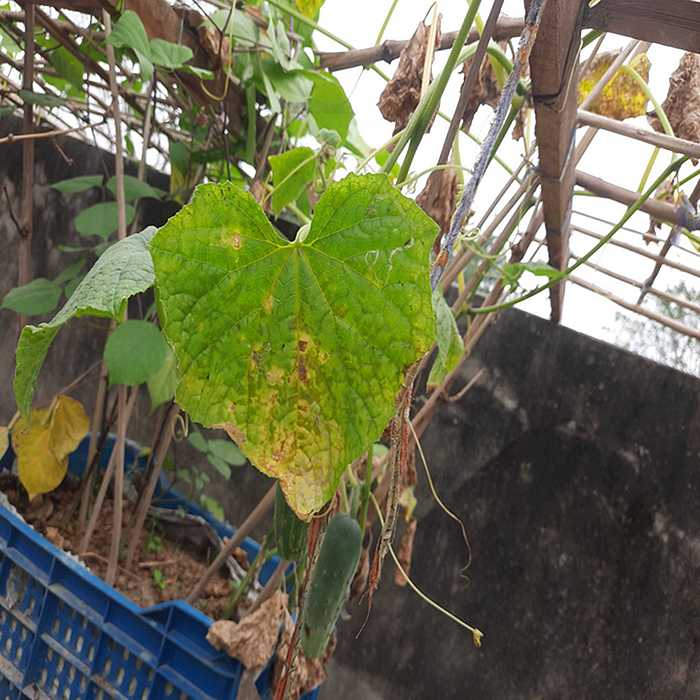
Plant: Cucumber
Label: Anthracnose lesions